Welcome Stranger (1947 film)

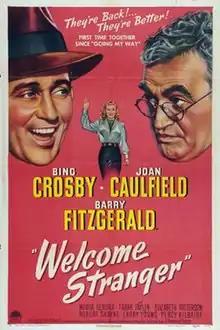
Theatrical release poster

Welcome Stranger is a 1947 film directed by Elliott Nugent and starring Bing Crosby, Barry Fitzgerald, and Joan Caulfield. It was filmed in Hollywood with location shots at Munz Lakes during March to May 1946. Elliott Nugent appeared in one scene as a doctor sent to examine Barry Fitzgerald and that scene was directed by Billy Wilder.